Kentaro Kuwahara

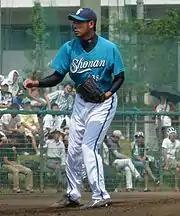
Kuwahara with the BayStars farm team Shonan Searex in 2010

He got selected as the Baystars' 3rd pick during the 2007 NPB professional baseball draft. He inked a 70 million yen contract for a 12 million yen annual salary, and got assigned the jersey number 38.